Bjarne Jullum

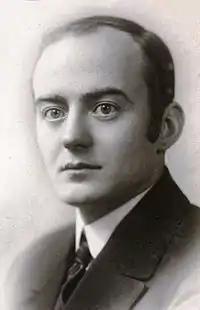
Bjarne Jullum

Bjarne Jullum (25 June 1894 – 22 September 1973) was a Norwegian journalist, cooperativist and politician for the Labour and Communist parties.